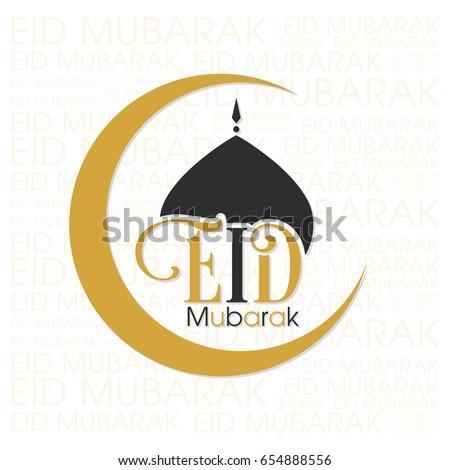
illustration of person with intricate calligraphy , moon and mosque tomb for the celebration of community festival .